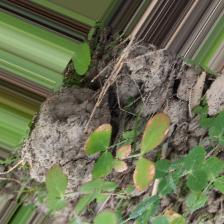
Label: Ascochyta blight